French Crown Jewels

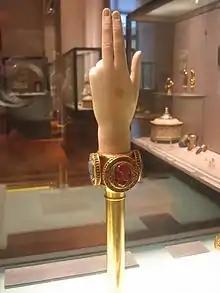
The recreated "Hand of Justice", Louvre.

One of the few surviving pieces of the medieval French crown jewels is the sceptre that Charles V had made for the future coronation of his son, Charles VI, currently on display in the Louvre. It is over five feet long, and at the top is a lily supporting a small statuette of Charlemagne. This evocation of Charlemagne may also explain why this sceptre was included in the imperial regalia of Napoleon I.